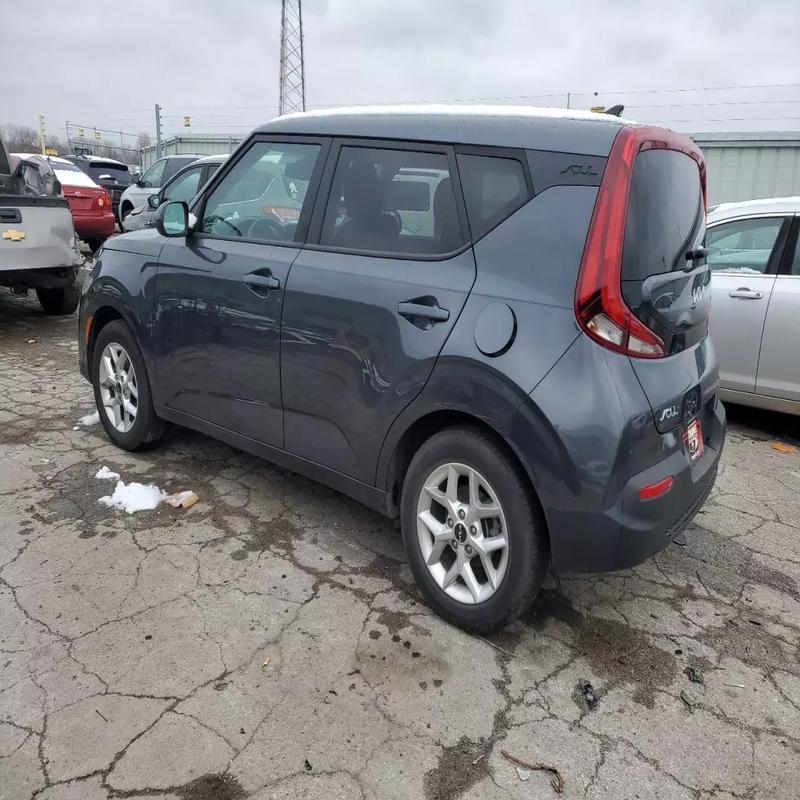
Aucun dommage détecté.
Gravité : aucun